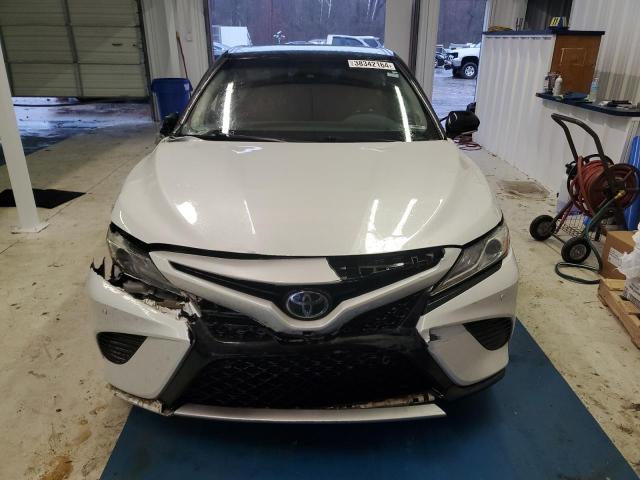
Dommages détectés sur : plaque d'immatriculation avant, pare-choc avant, aile avant droite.
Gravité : majeur